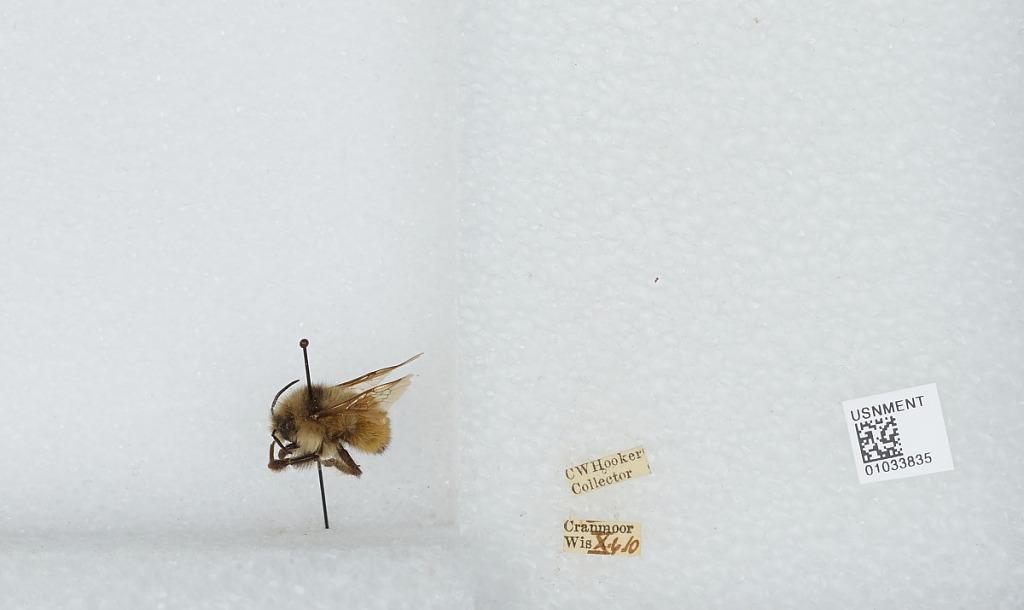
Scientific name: Bombus (Pyrobombus) ternarius Say
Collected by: C. Hooker
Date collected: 1910-10-6
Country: United States
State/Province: Wisconsin
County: Wood
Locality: Cranmoor
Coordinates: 44.3544, -90.0169